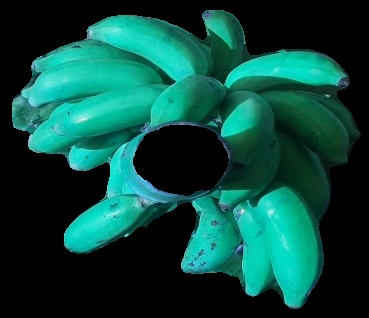
Variety: elakki-bale
Grade: grade3